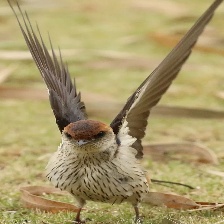
Species: STRIPPED SWALLOW
Scientific name: CECROPIS ABYSSINICA